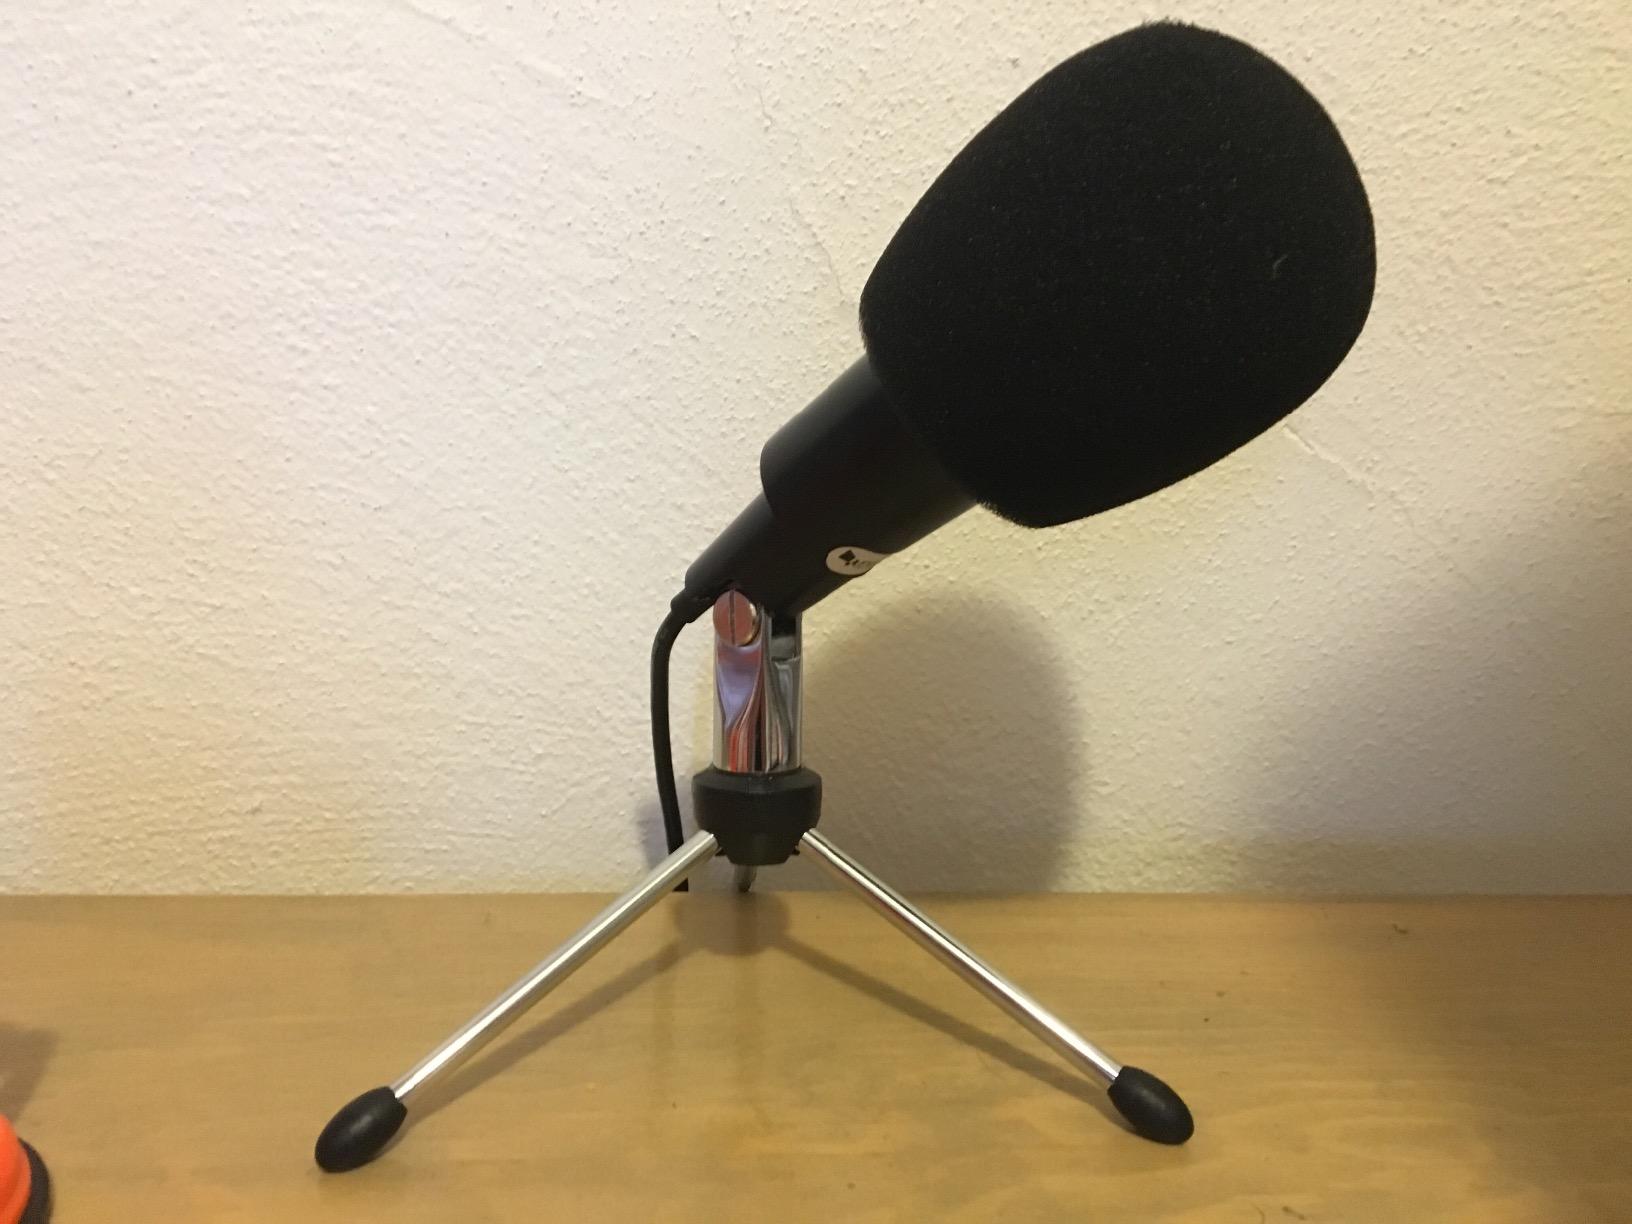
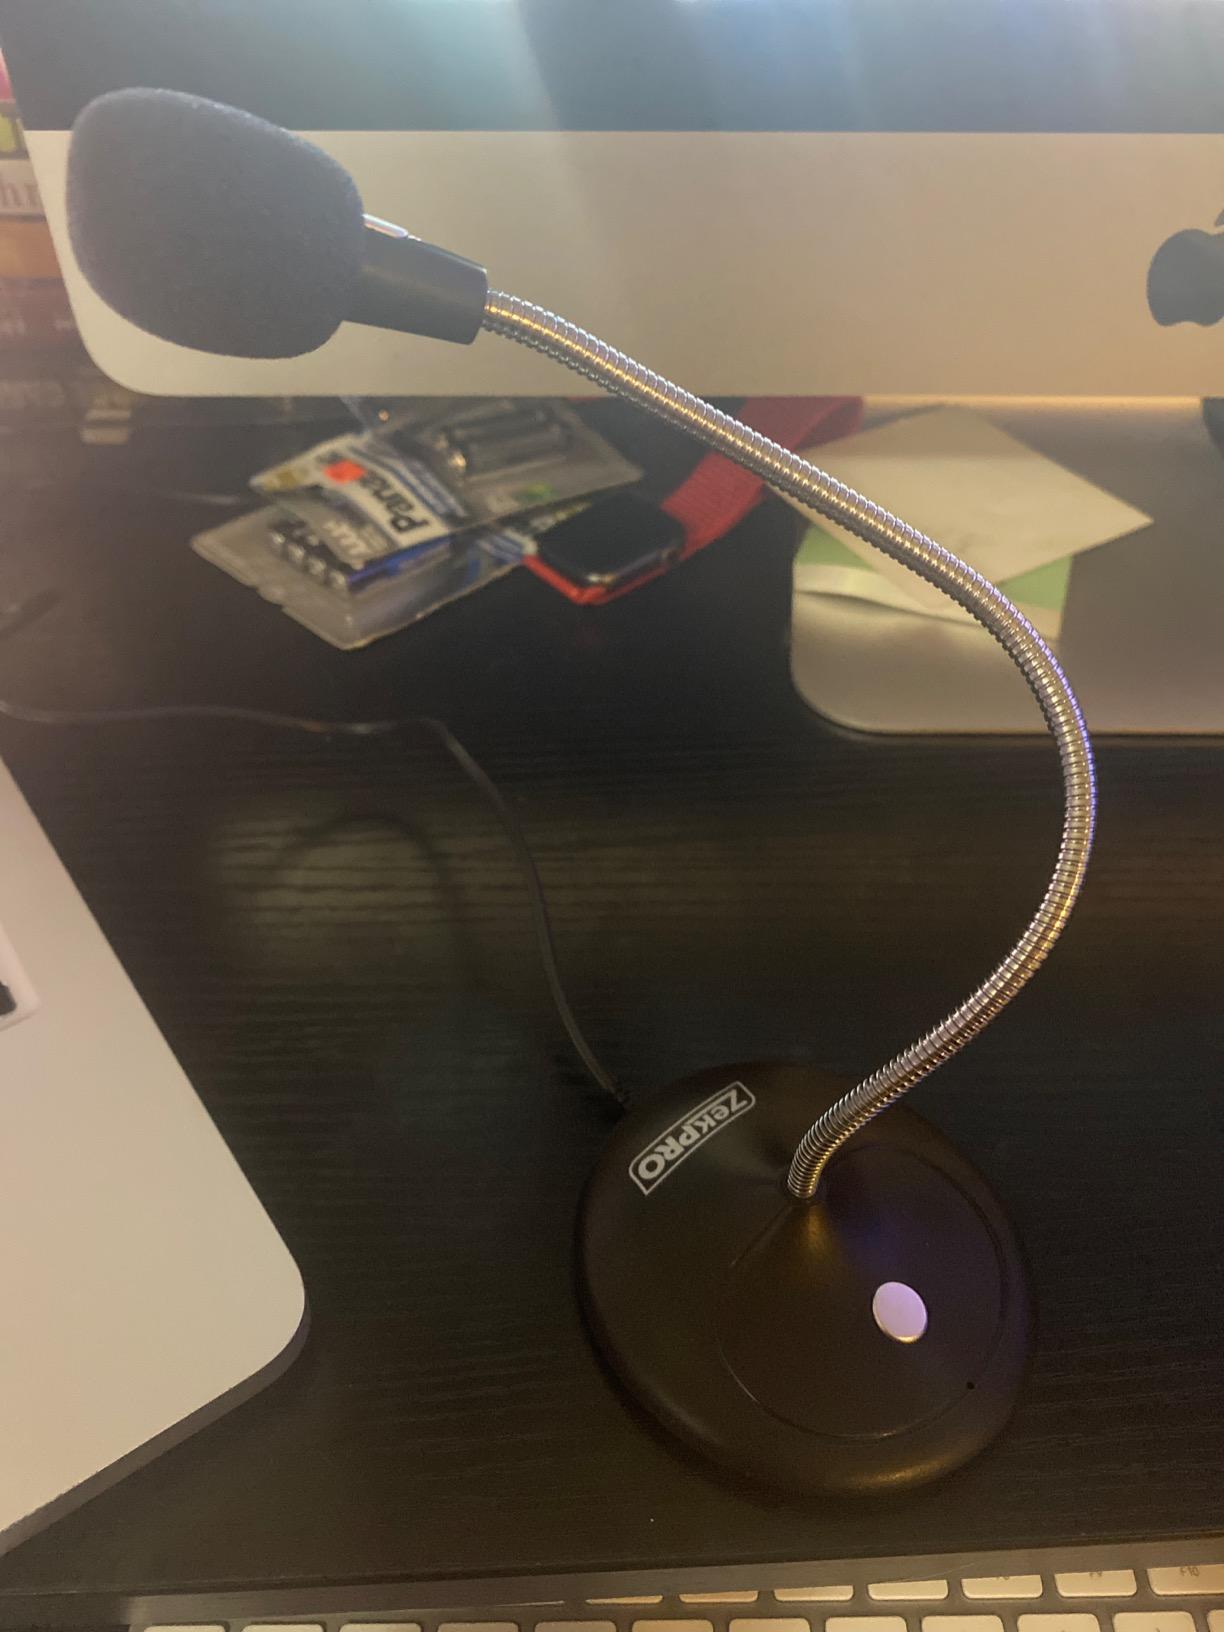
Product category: microphone
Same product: no